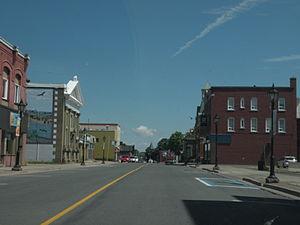
La rue Water de Campbellton, au Nouveau-Brunswick (Canada).
Campbellton est une ville située sur la baie des Chaleurs, à l'embouchure de la rivière Ristigouche dans le comté de Restigouche, à l'extrémité nord du Nouveau-Brunswick.